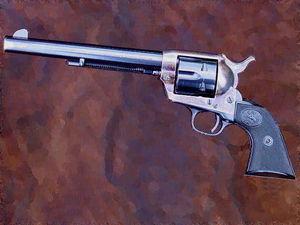
Le Colt Single Action Army, ou Colt Peacemaker, est un revolver avec platine simple action et un barillet de 6 cartouches. Il a été développé pour la cavalerie des États-Unis par la société Colt en 1872 et adopté par l'armée américaine en 1873 au calibre .45 Long Colt. C'était peut-être l’arme la plus répandue dans le Far West américain, coûtant à l'époque 13 dollars pièce, prix facturé à l'armée, sur le marché civil, le prix était de 17 $ en 1875 et de 16 $ en 1897. Cette arme a été fabriquée jusqu'en 1941, avec un total de presque 360 000 unités produites dans une trentaine de calibres, du .22 Rimfire au calibre anglais .476 ELEY. À la demande du public, la production reprendra en 1955 avec le numéro de série 0001SA pour atteindre 99999SA en 1978 pour continuer au numéro SA01001.
Une arme de poing est une arme à feu à canon court, le plus souvent utilisable à une main, c'est-à-dire un revolver ou un pistolet.